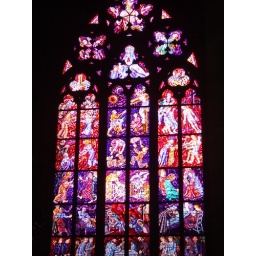
Stained glass window in the Cathedral 2